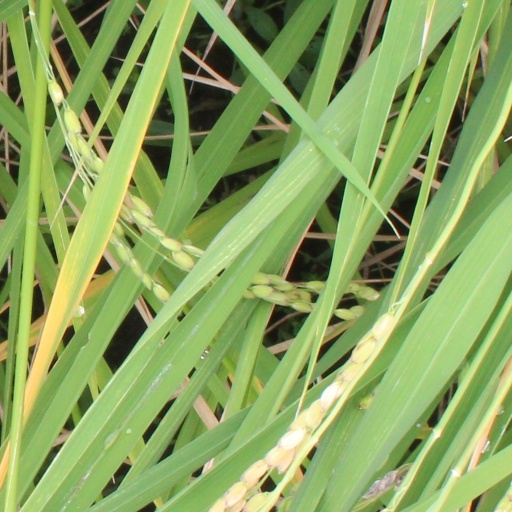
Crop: rice